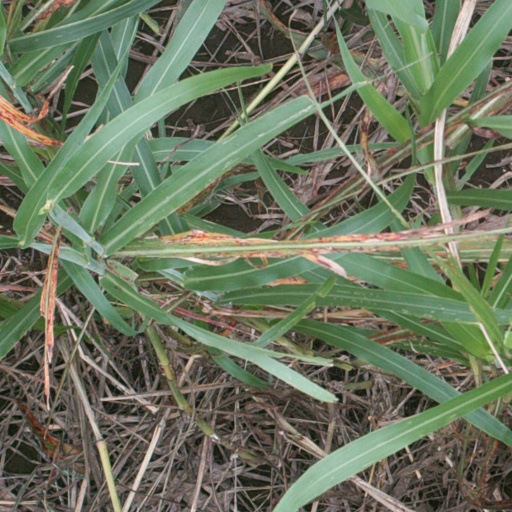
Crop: sorghum